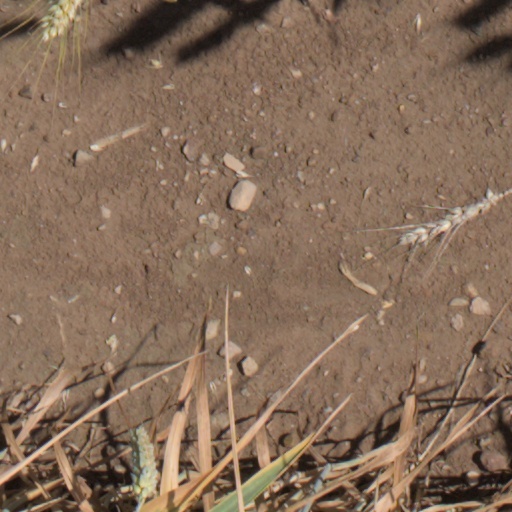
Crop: wheat